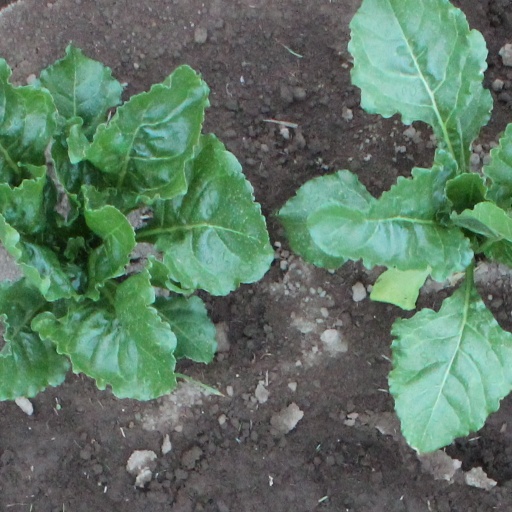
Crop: sugar beet